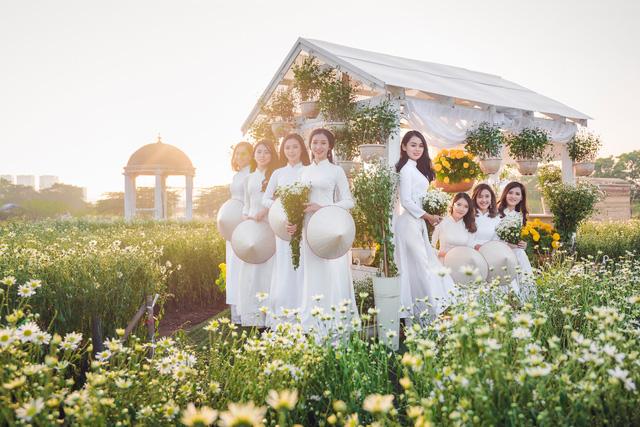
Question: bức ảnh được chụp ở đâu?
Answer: ở một cánh đồng hoa